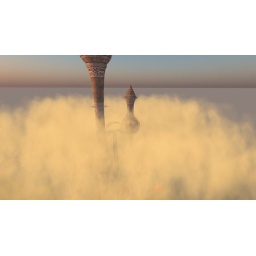
castle in the clouds